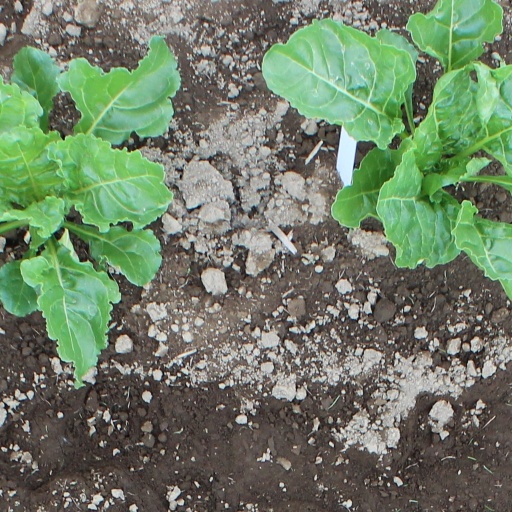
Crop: sugar beet